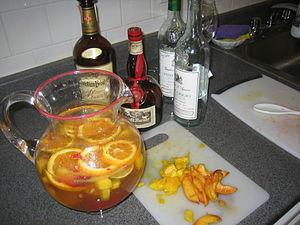
L'aromatisation du vin est un procédé très ancien, qui remonte à l'Antiquité. Il s'agit soit d'améliorer un vin de qualité médiocre, soit de créer une boisson apéritive. Actuellement, les vins aromatisés titrent entre 16 % et 21 % d'alcool, et sont obtenus à partir de substances principalement amères ou aromatiques, selon des recettes qui sont spécifiques à chaque maison productrice. Entrent aussi dans cette catégorie des productions locales, artisanales ou ménagères, où le vin est servi après y avoir fait macérer, plus ou moins longtemps, des agrumes ou des petits fruits rouges.
La sangria est une boisson alcoolisée aux origines controversées. Selon certaines sources, la sangria ne proviendrait pas d'Espagne, mais plutôt des Antilles ou d’Amérique du Sud. C'est au XIXᵉ siècle que les premières références à cette boisson sont faites, toutes sur le continent américain. Toutefois, le père Esteban Torres aurait rapporté dès 1788, que cette boisson, inventée par les Anglais, se buvait beaucoup dans les colonies françaises et britanniques aux Antilles.